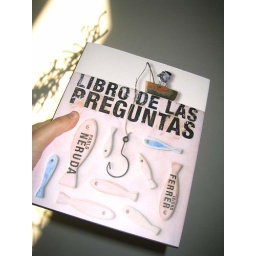
Yesterday I was at my favourite library and I bought a new book illustrated by Isidro Ferrer